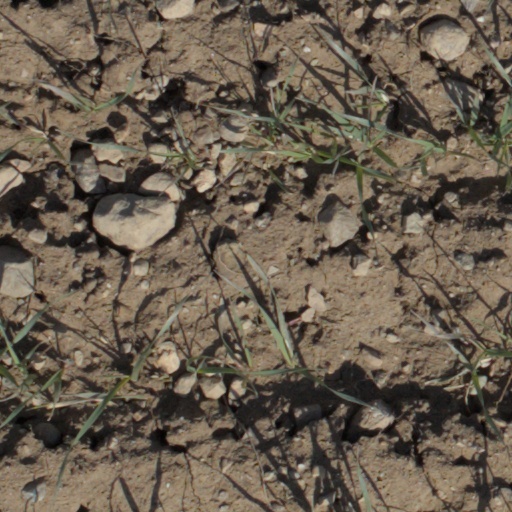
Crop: wheat